1912 racial conflict in Forsyth County, Georgia

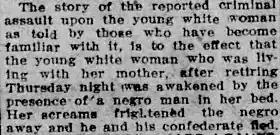
Newspaper report in "The Columbus Ledger" of September 8, 1912

On the night of September 5, 1912, a white woman named Ellen Grice alleged that a black man entered her bedroom. Awakened by him, she screamed, which caused him to flee. Within days, Forsyth County Sheriff William Reid detained Toney Howell as a suspect, along with alleged accomplices Johnny Bates, Fate Chester, Isaiah Pirkle, and Joe Rogers. The five black men were placed in the small Forsyth County jail located near the Cumming town square.